Bixby Block–Home Bank Building

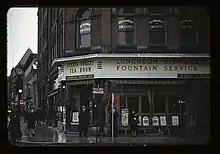

The Bixby Block–Home Bank Building was a five-story commercial structure at the corner of Main St. and School St. in Brockton, Massachusetts. Built in 1883, it was designed by local architect Wesley Lyng Minor. It was placed on the National Register of Historic Places in 1978, but was destroyed by fire in 1980 and subsequently removed from the Register.